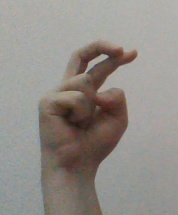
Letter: zay